River Thames

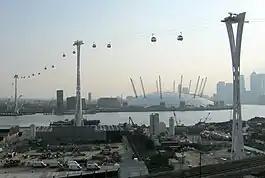
The London Cable Car, over the River Thames

By the 18th century, the Thames was one of the world's busiest waterways, as London became the centre of the vast, mercantile British Empire, and progressively over the next century the docks expanded in the Isle of Dogs and beyond. Efforts were made to resolve the navigation conflicts upstream by building locks along the Thames. After temperatures began to rise again, starting in 1814, the river stopped freezing over. The building of a new London Bridge in 1825, with fewer piers (pillars) than the old, allowed the river to flow more freely and prevented it from freezing over in cold winters.